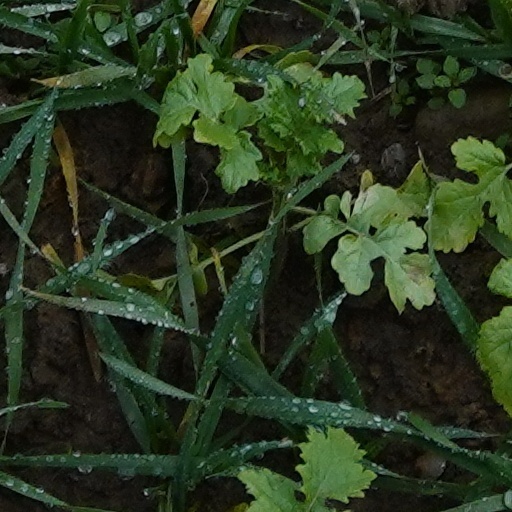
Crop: wheat